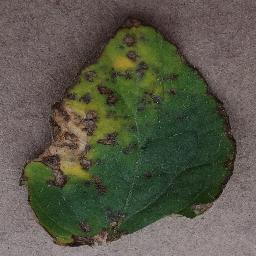
Label: Tomato___Bacterial_spot